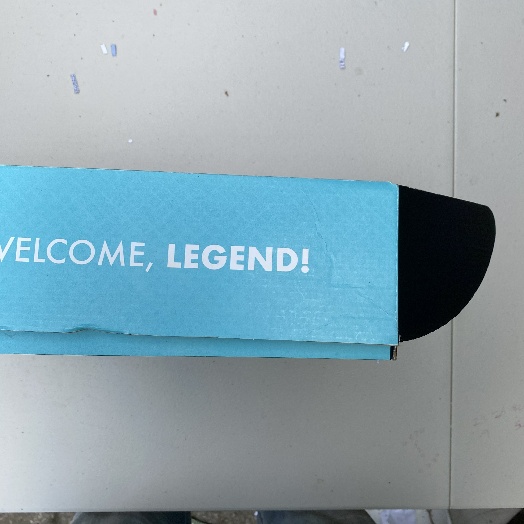
Label: Cardboard